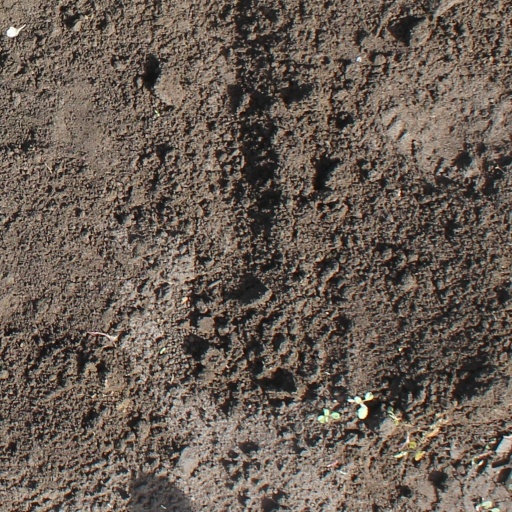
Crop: soybean